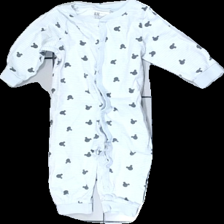
View: front
Type: Pajamas
Category: Children
Brand: H&M
Colors: Blue, White
Material: 100% Cott
Pattern: Other
Cut: Regular
Size: 68
Season: All
Damage: A bit washed out
Price range: <50
Recommended usage: Reuse